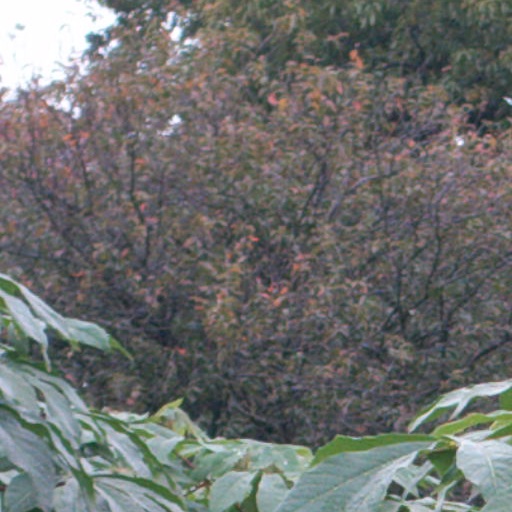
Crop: cassava